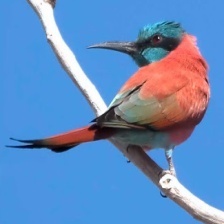
Species: CARMINE BEE-EATER
Scientific name: MEROPS NUBICOIDES
ImageNet parent category: bee_eater